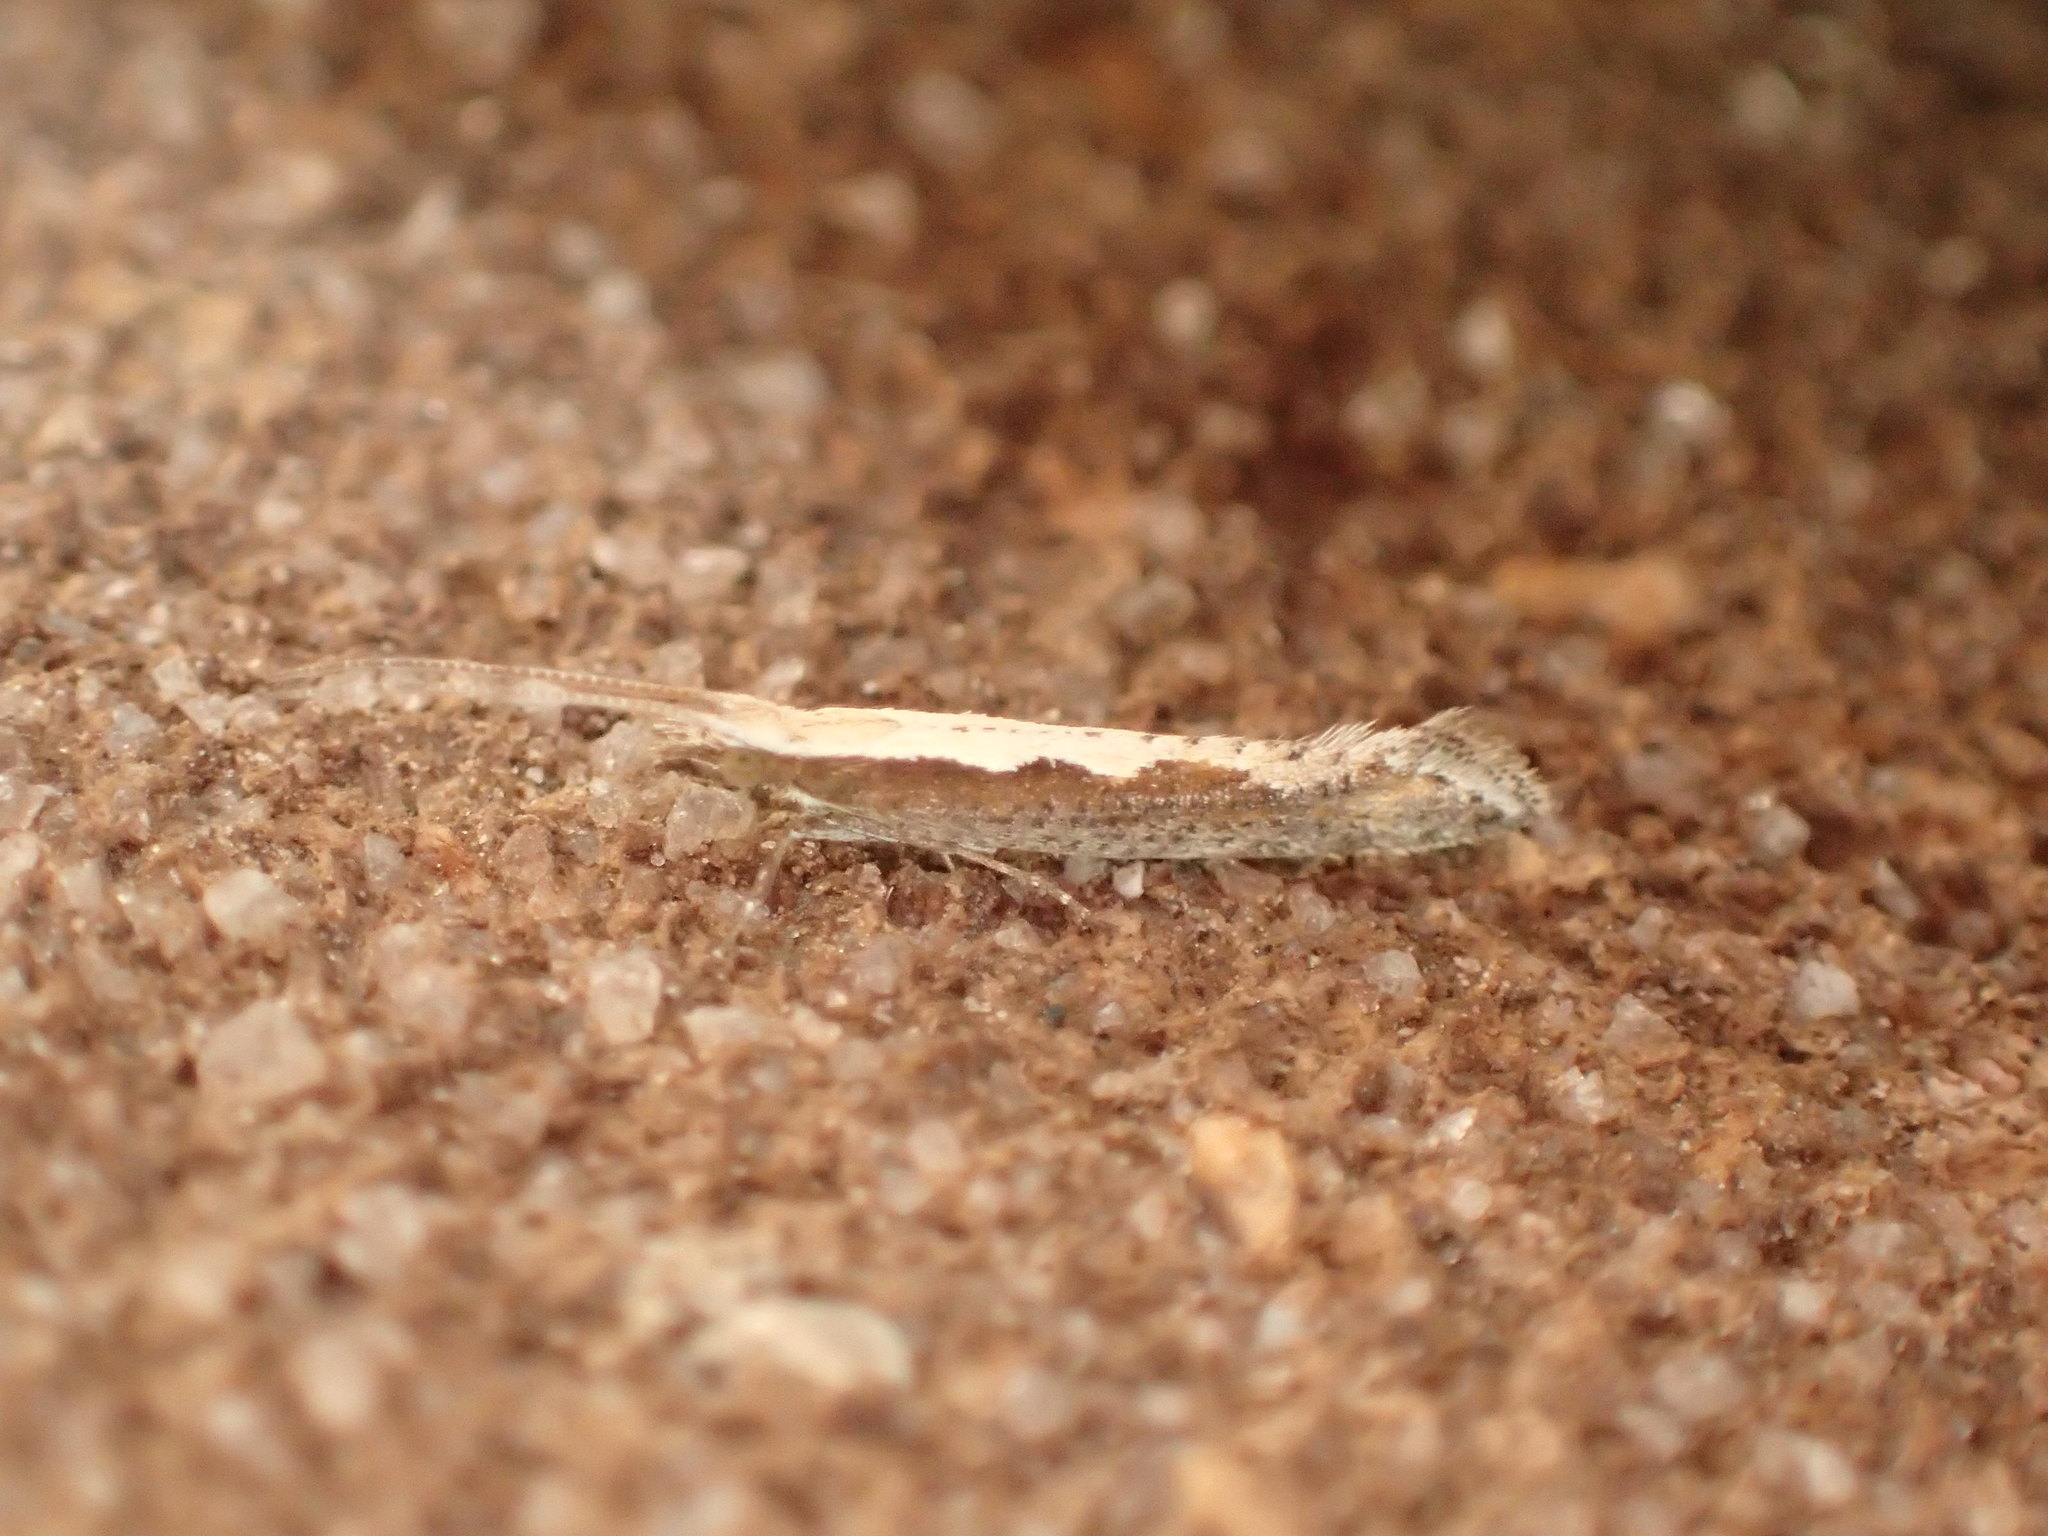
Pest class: diamondback_moth